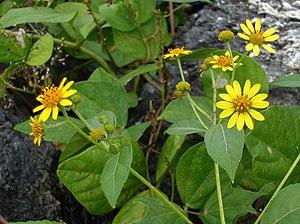
Melanthera biflora est une plante de la famille des Asteraceae.
Melanthera est un genre de végétaux de la famille des Asteraceae.
Fais est un atoll surélevé situé approximativement à 87 kilomètres à l'est d'Ulithi et 251 km au nord-est de Yap, dans les îles Carolines dans l'océan Pacifique. Il appartient aux îles extérieures de Yap. Du point de vue administratif, c'est une municipalité de l'État de Yap, dans les États fédérés de Micronésie.